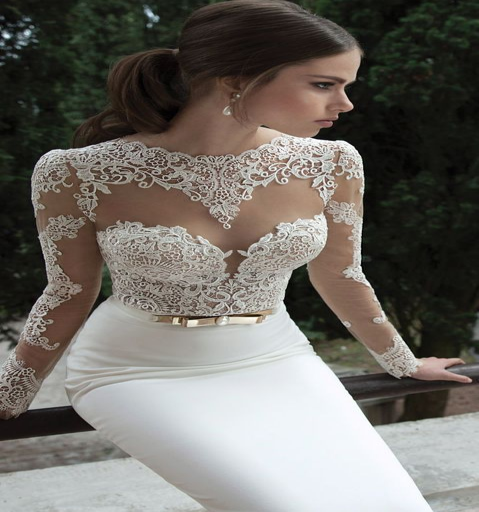
half up half down wedding hairstyles flatter almost any bride because of the versatility of styles .